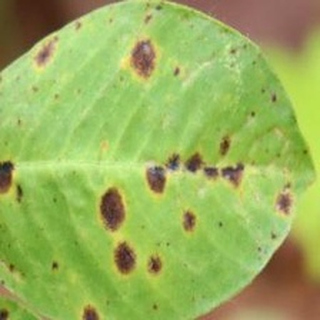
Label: groundnut_late_leaf_spot